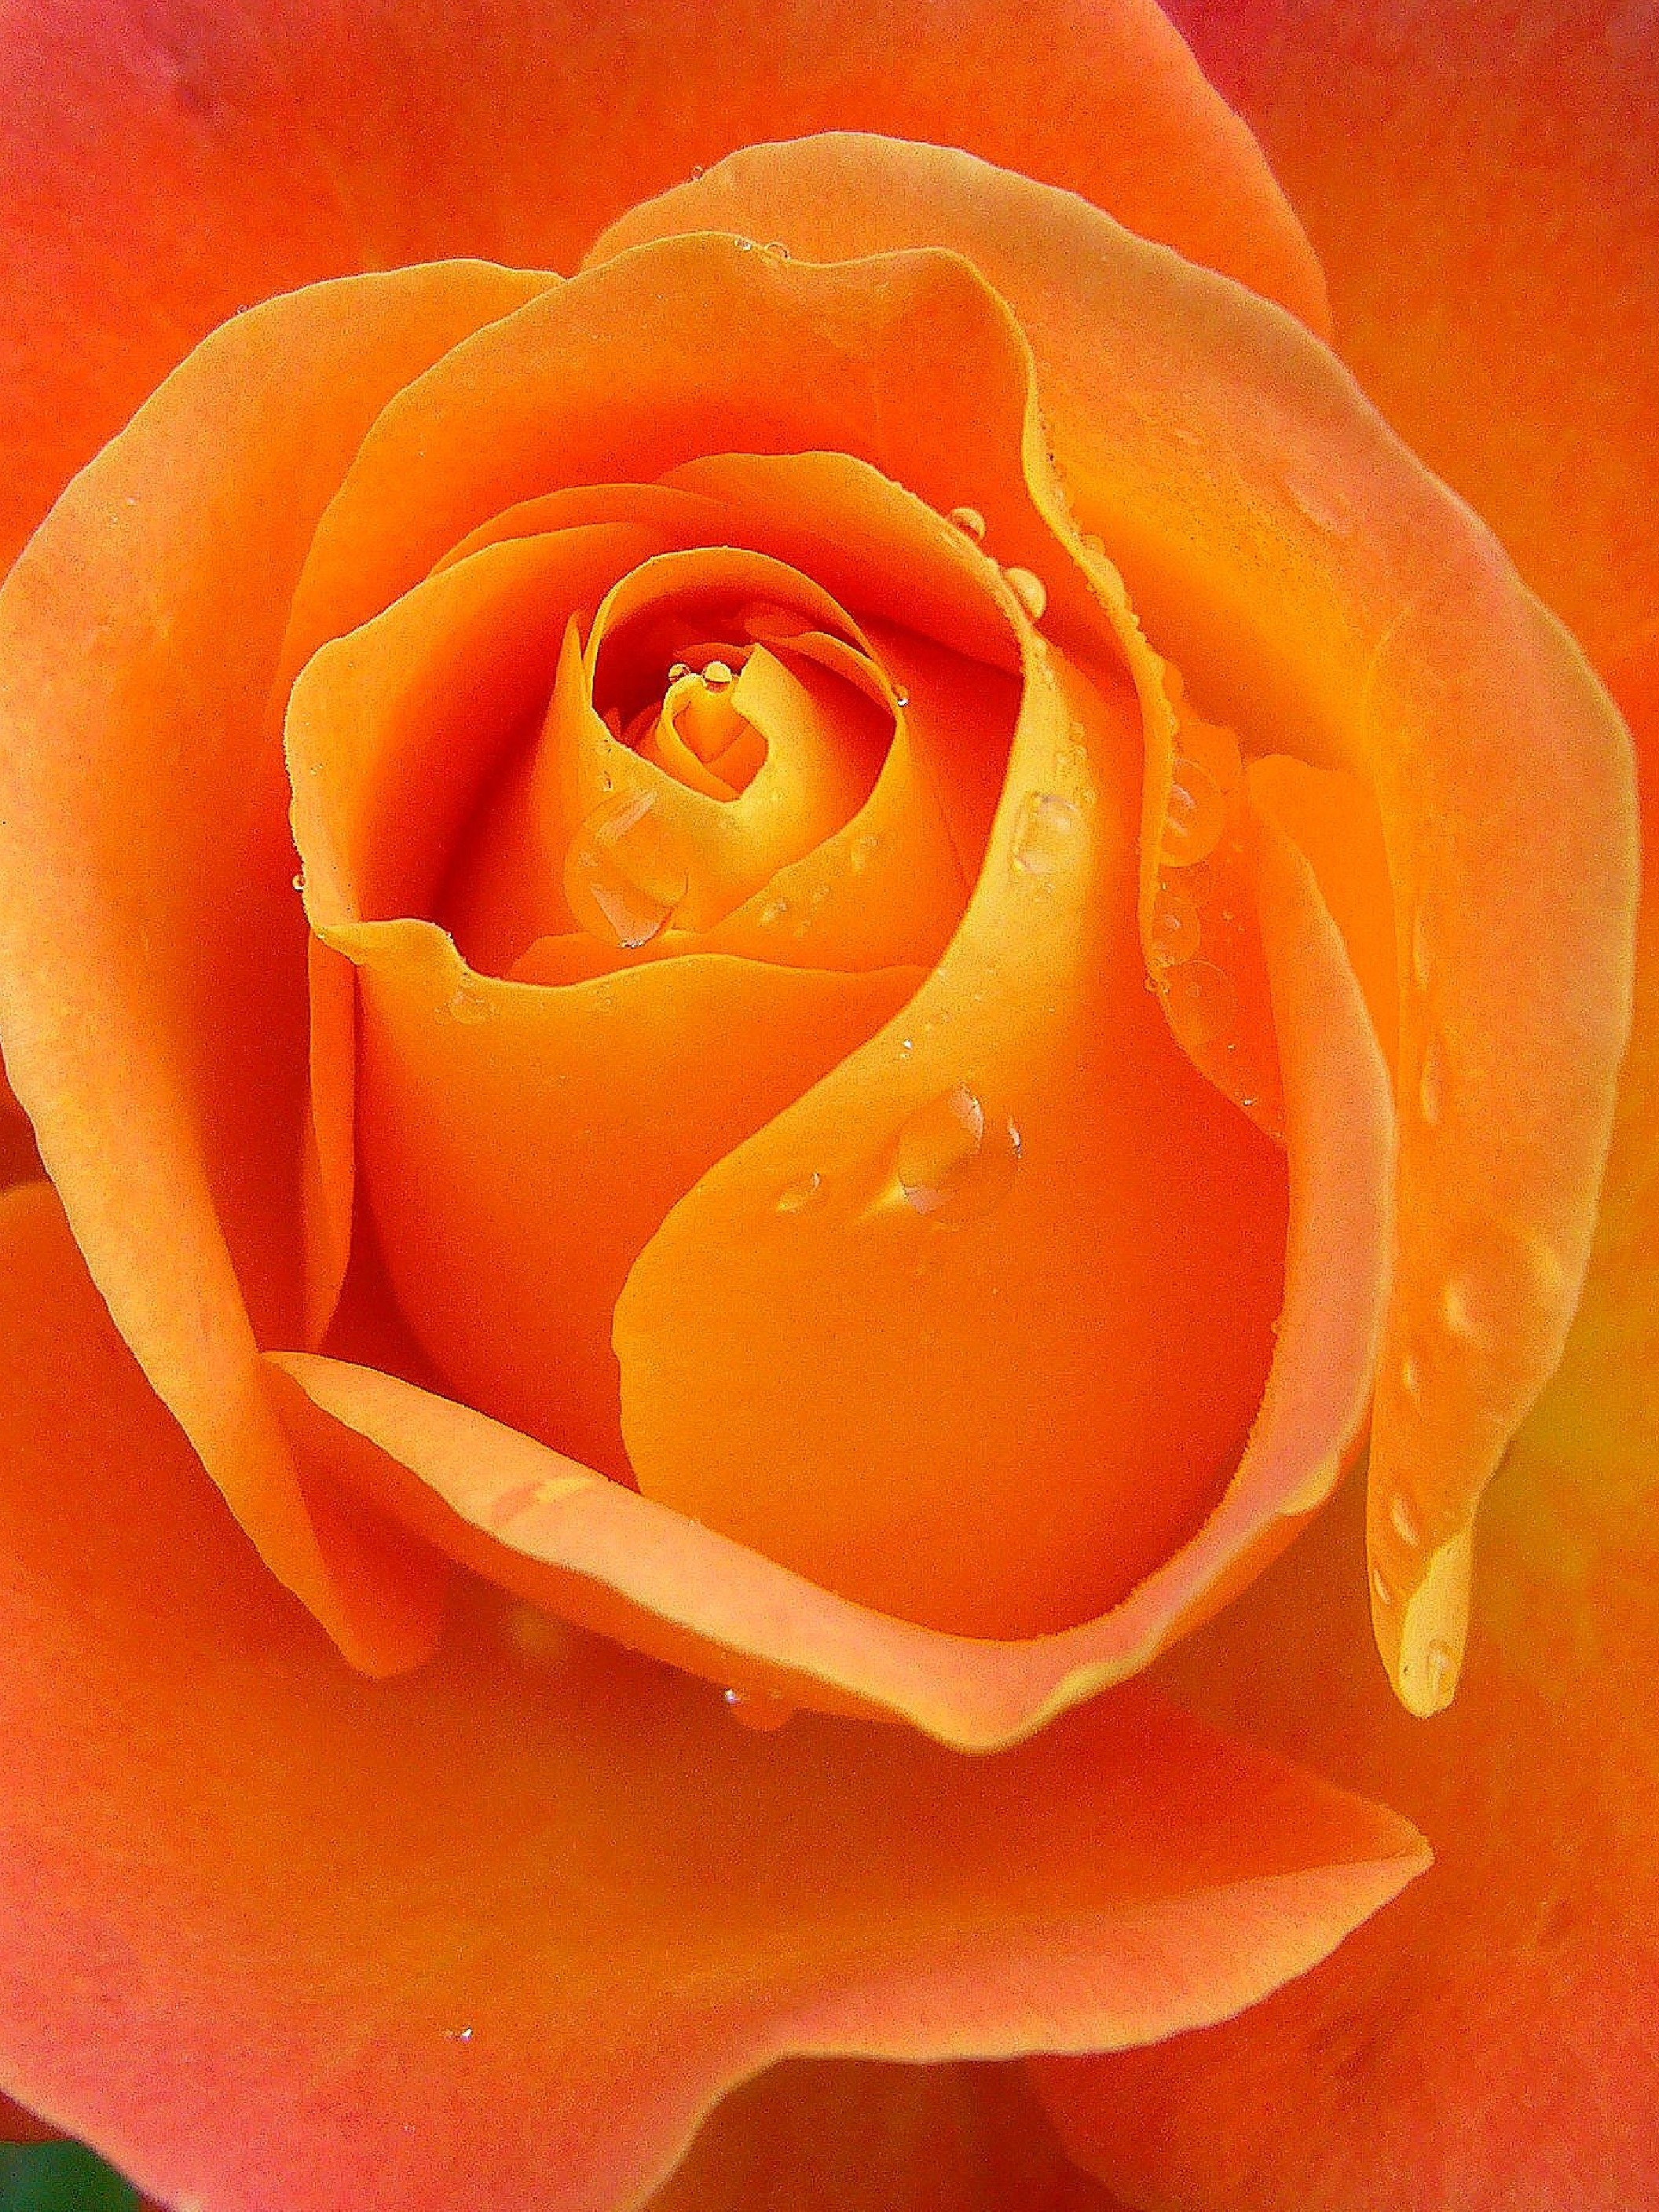
plant, flower, petal, bloom, rose, orange, yellow, apricot, raindrops, floribunda, macro photography, flowering plant, garden roses, rose family, plant stem, land plant, rose order, austrian briar